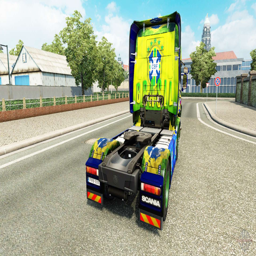
brasil skin for truck for vehicle simulation video game